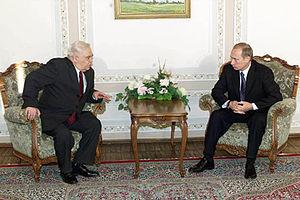
Mourtouz Alasgarov, était un homme politique azerbaïdjanais qui a été président de l'Assemblée nationale d'Azerbaïdjan de 1996 à 2005.